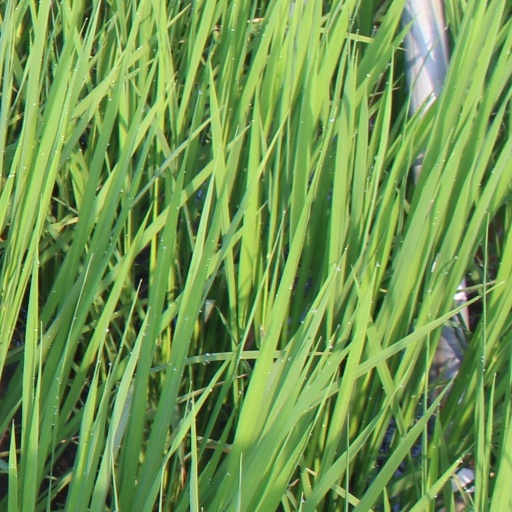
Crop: rice